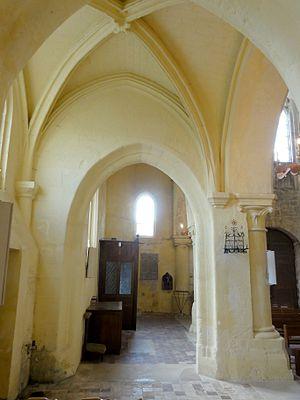
Bas-côté sud, vue vers l'ouest.
L'église Saint-Vaast de Boran-sur-Oise est une église catholique paroissiale située à Boran-sur-Oise, commune de l'Oise.